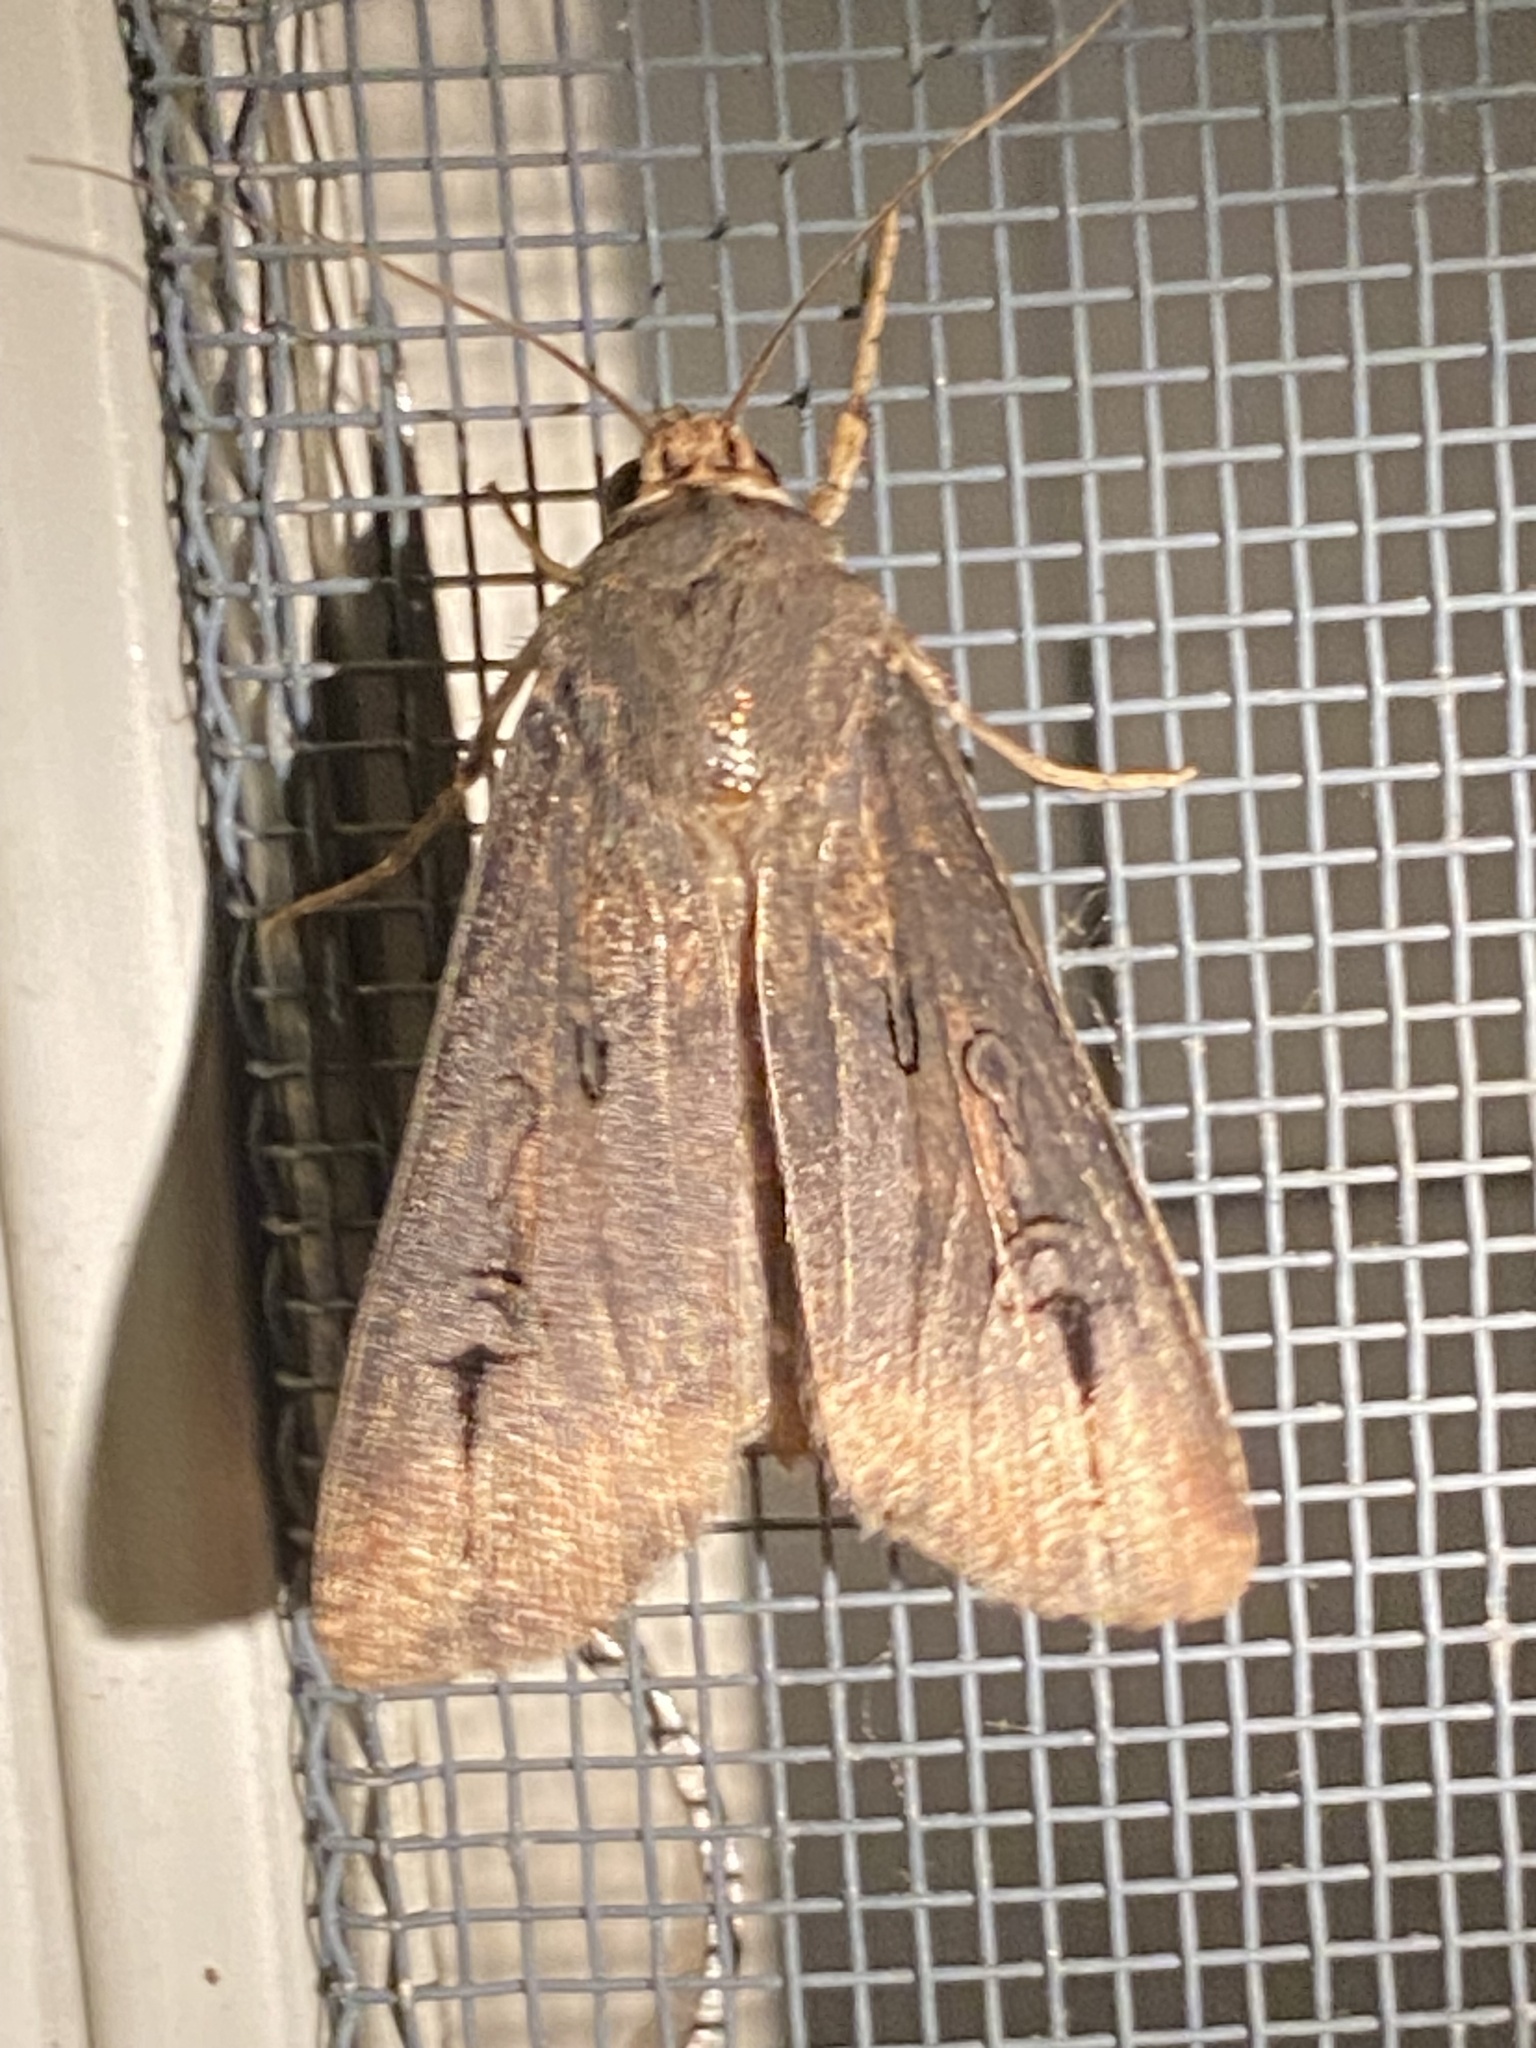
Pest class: cutworms